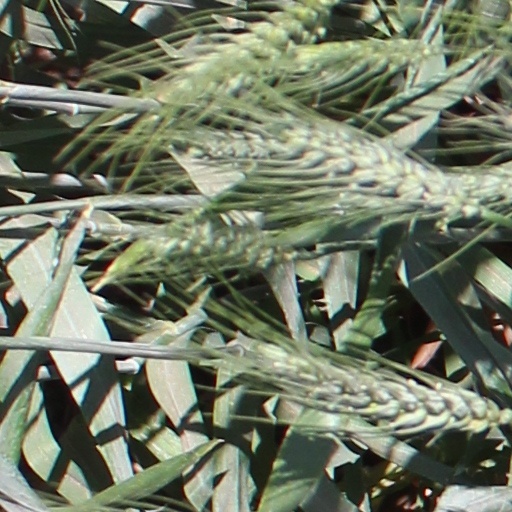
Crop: wheat